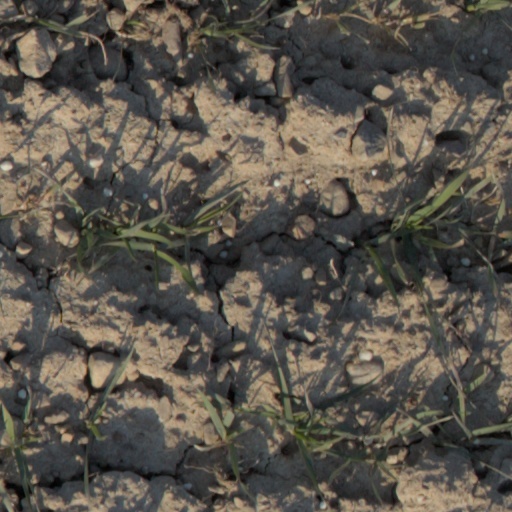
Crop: wheat